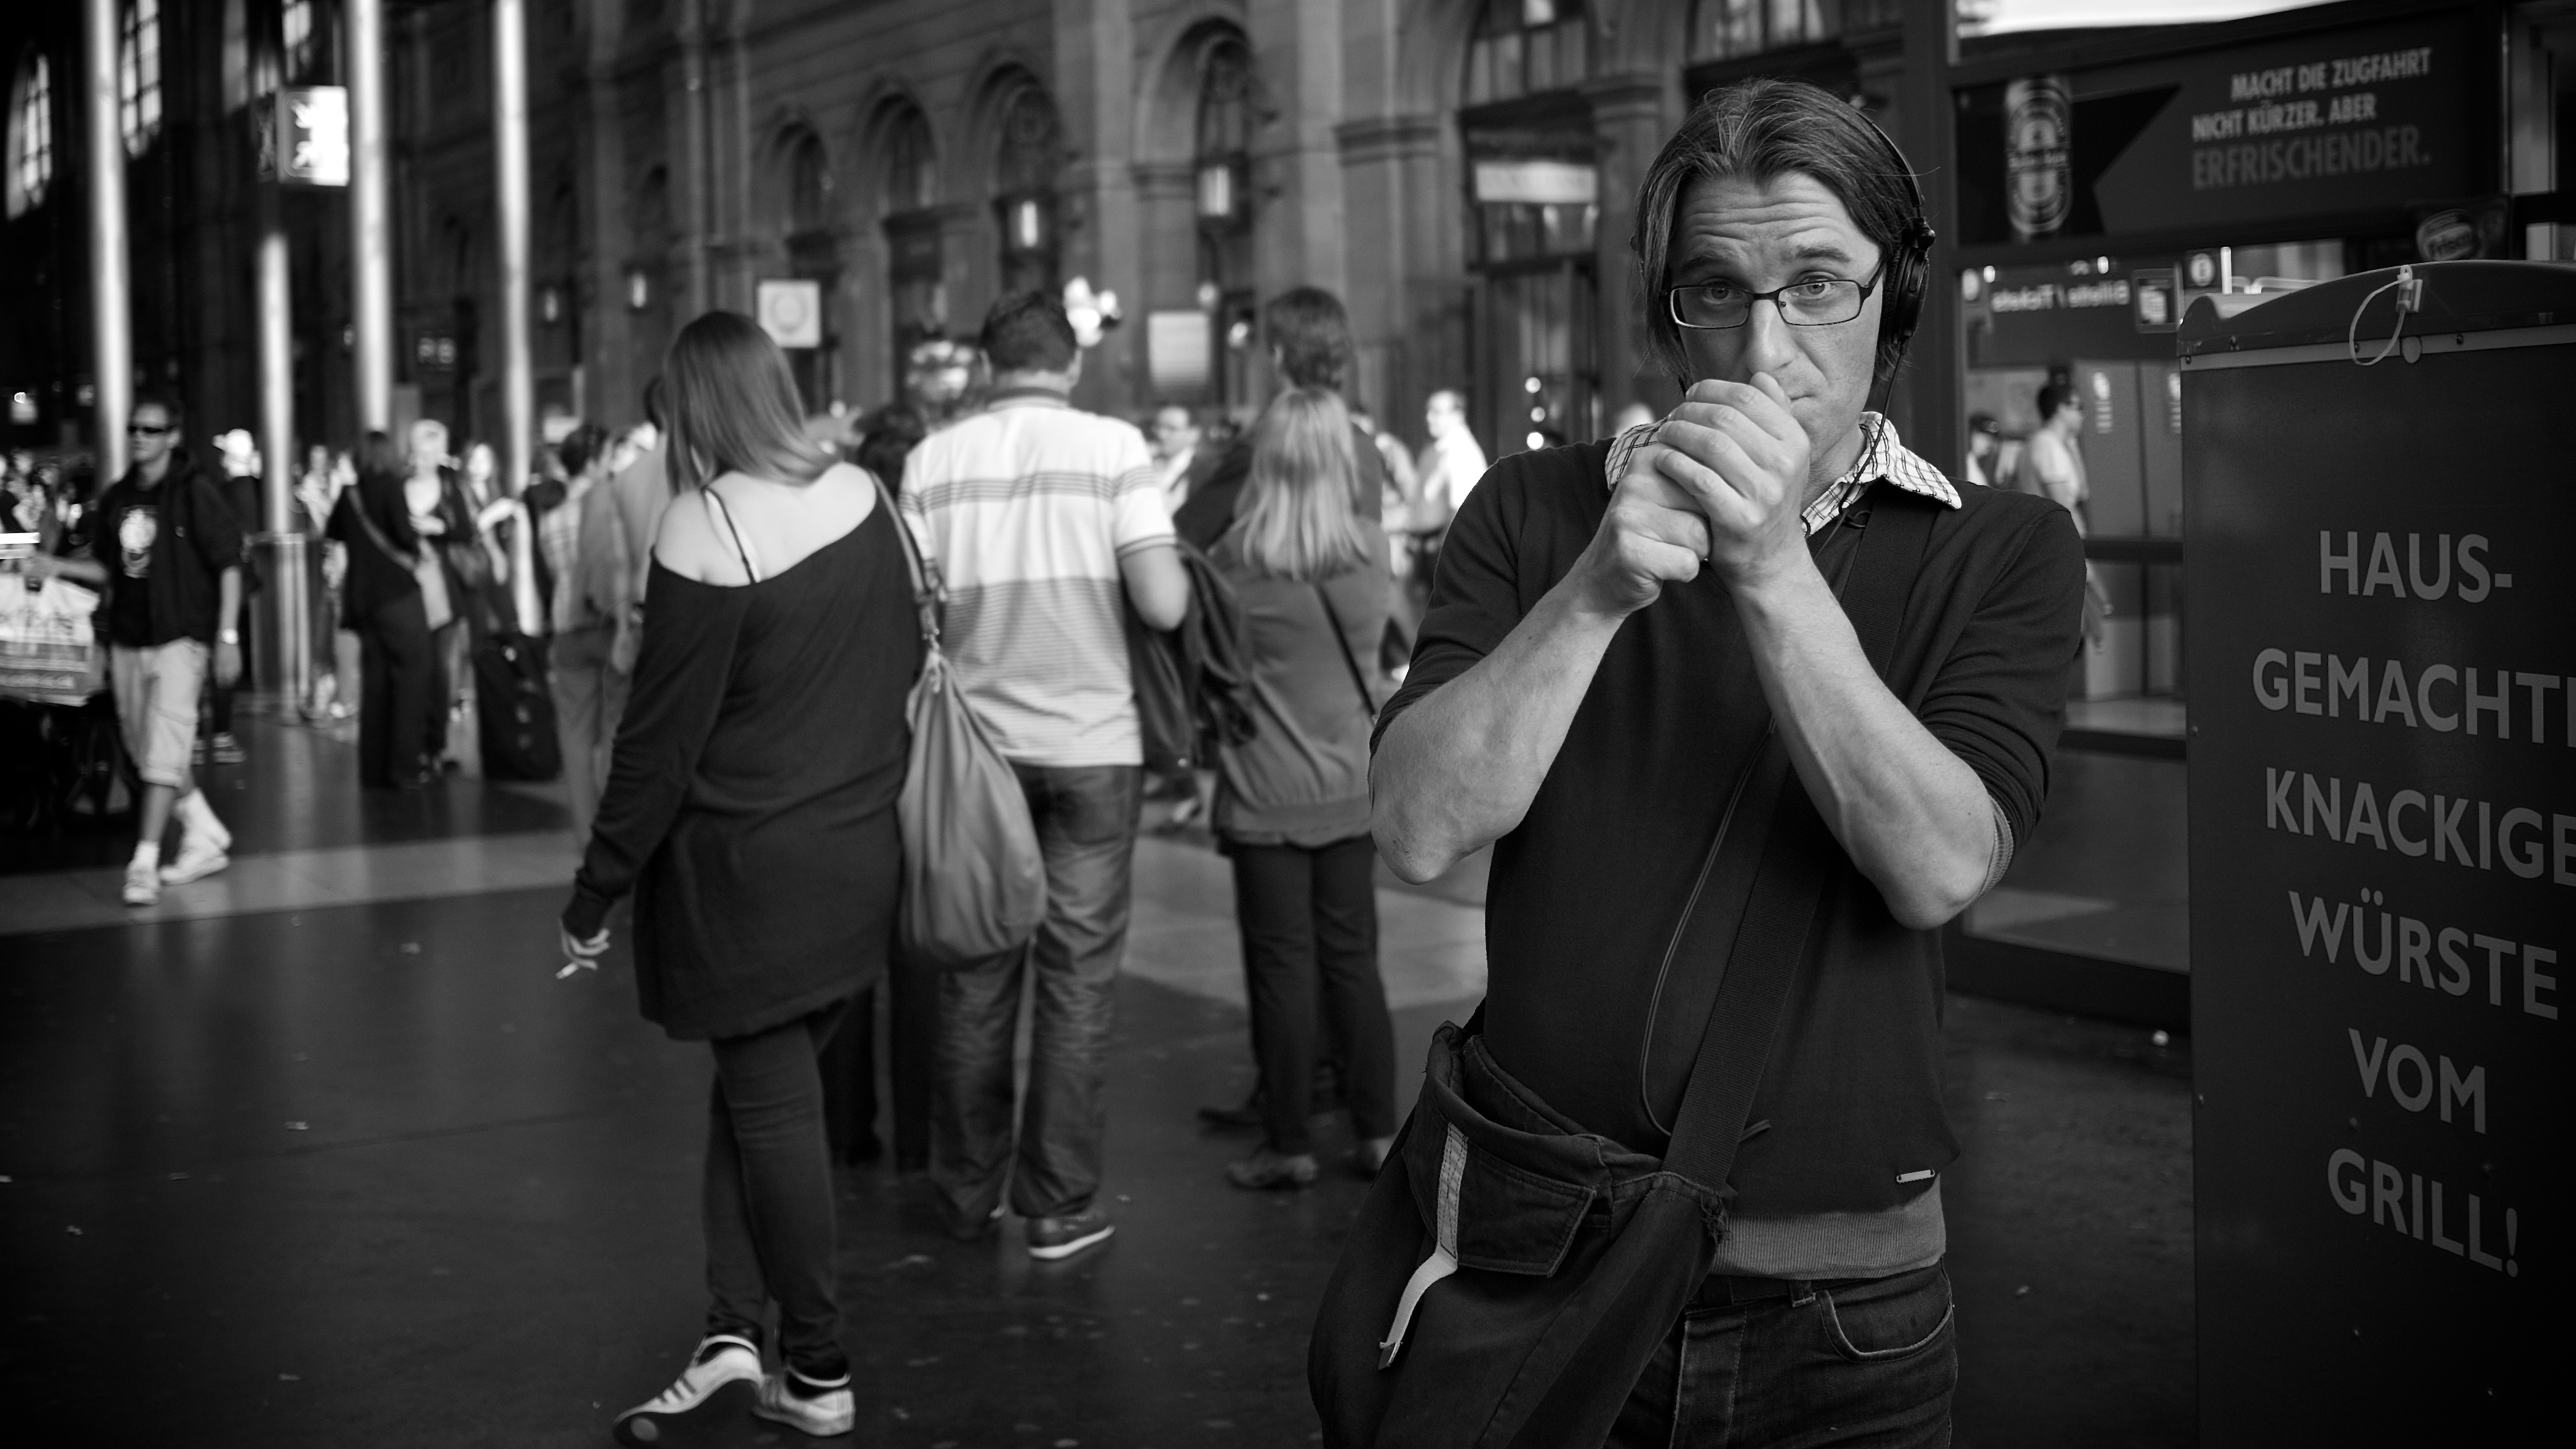
black and white, road, white, street, photography, crowd, ebook, training, black, monochrome, streetphotography, flickr, thomas, video, infrastructure, olympus, photograph, omd, fuji, leica, monochrom, leuthard, hcb, thomasleuthard, streettogs, monochrome photography, film noir